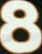
Number: 8